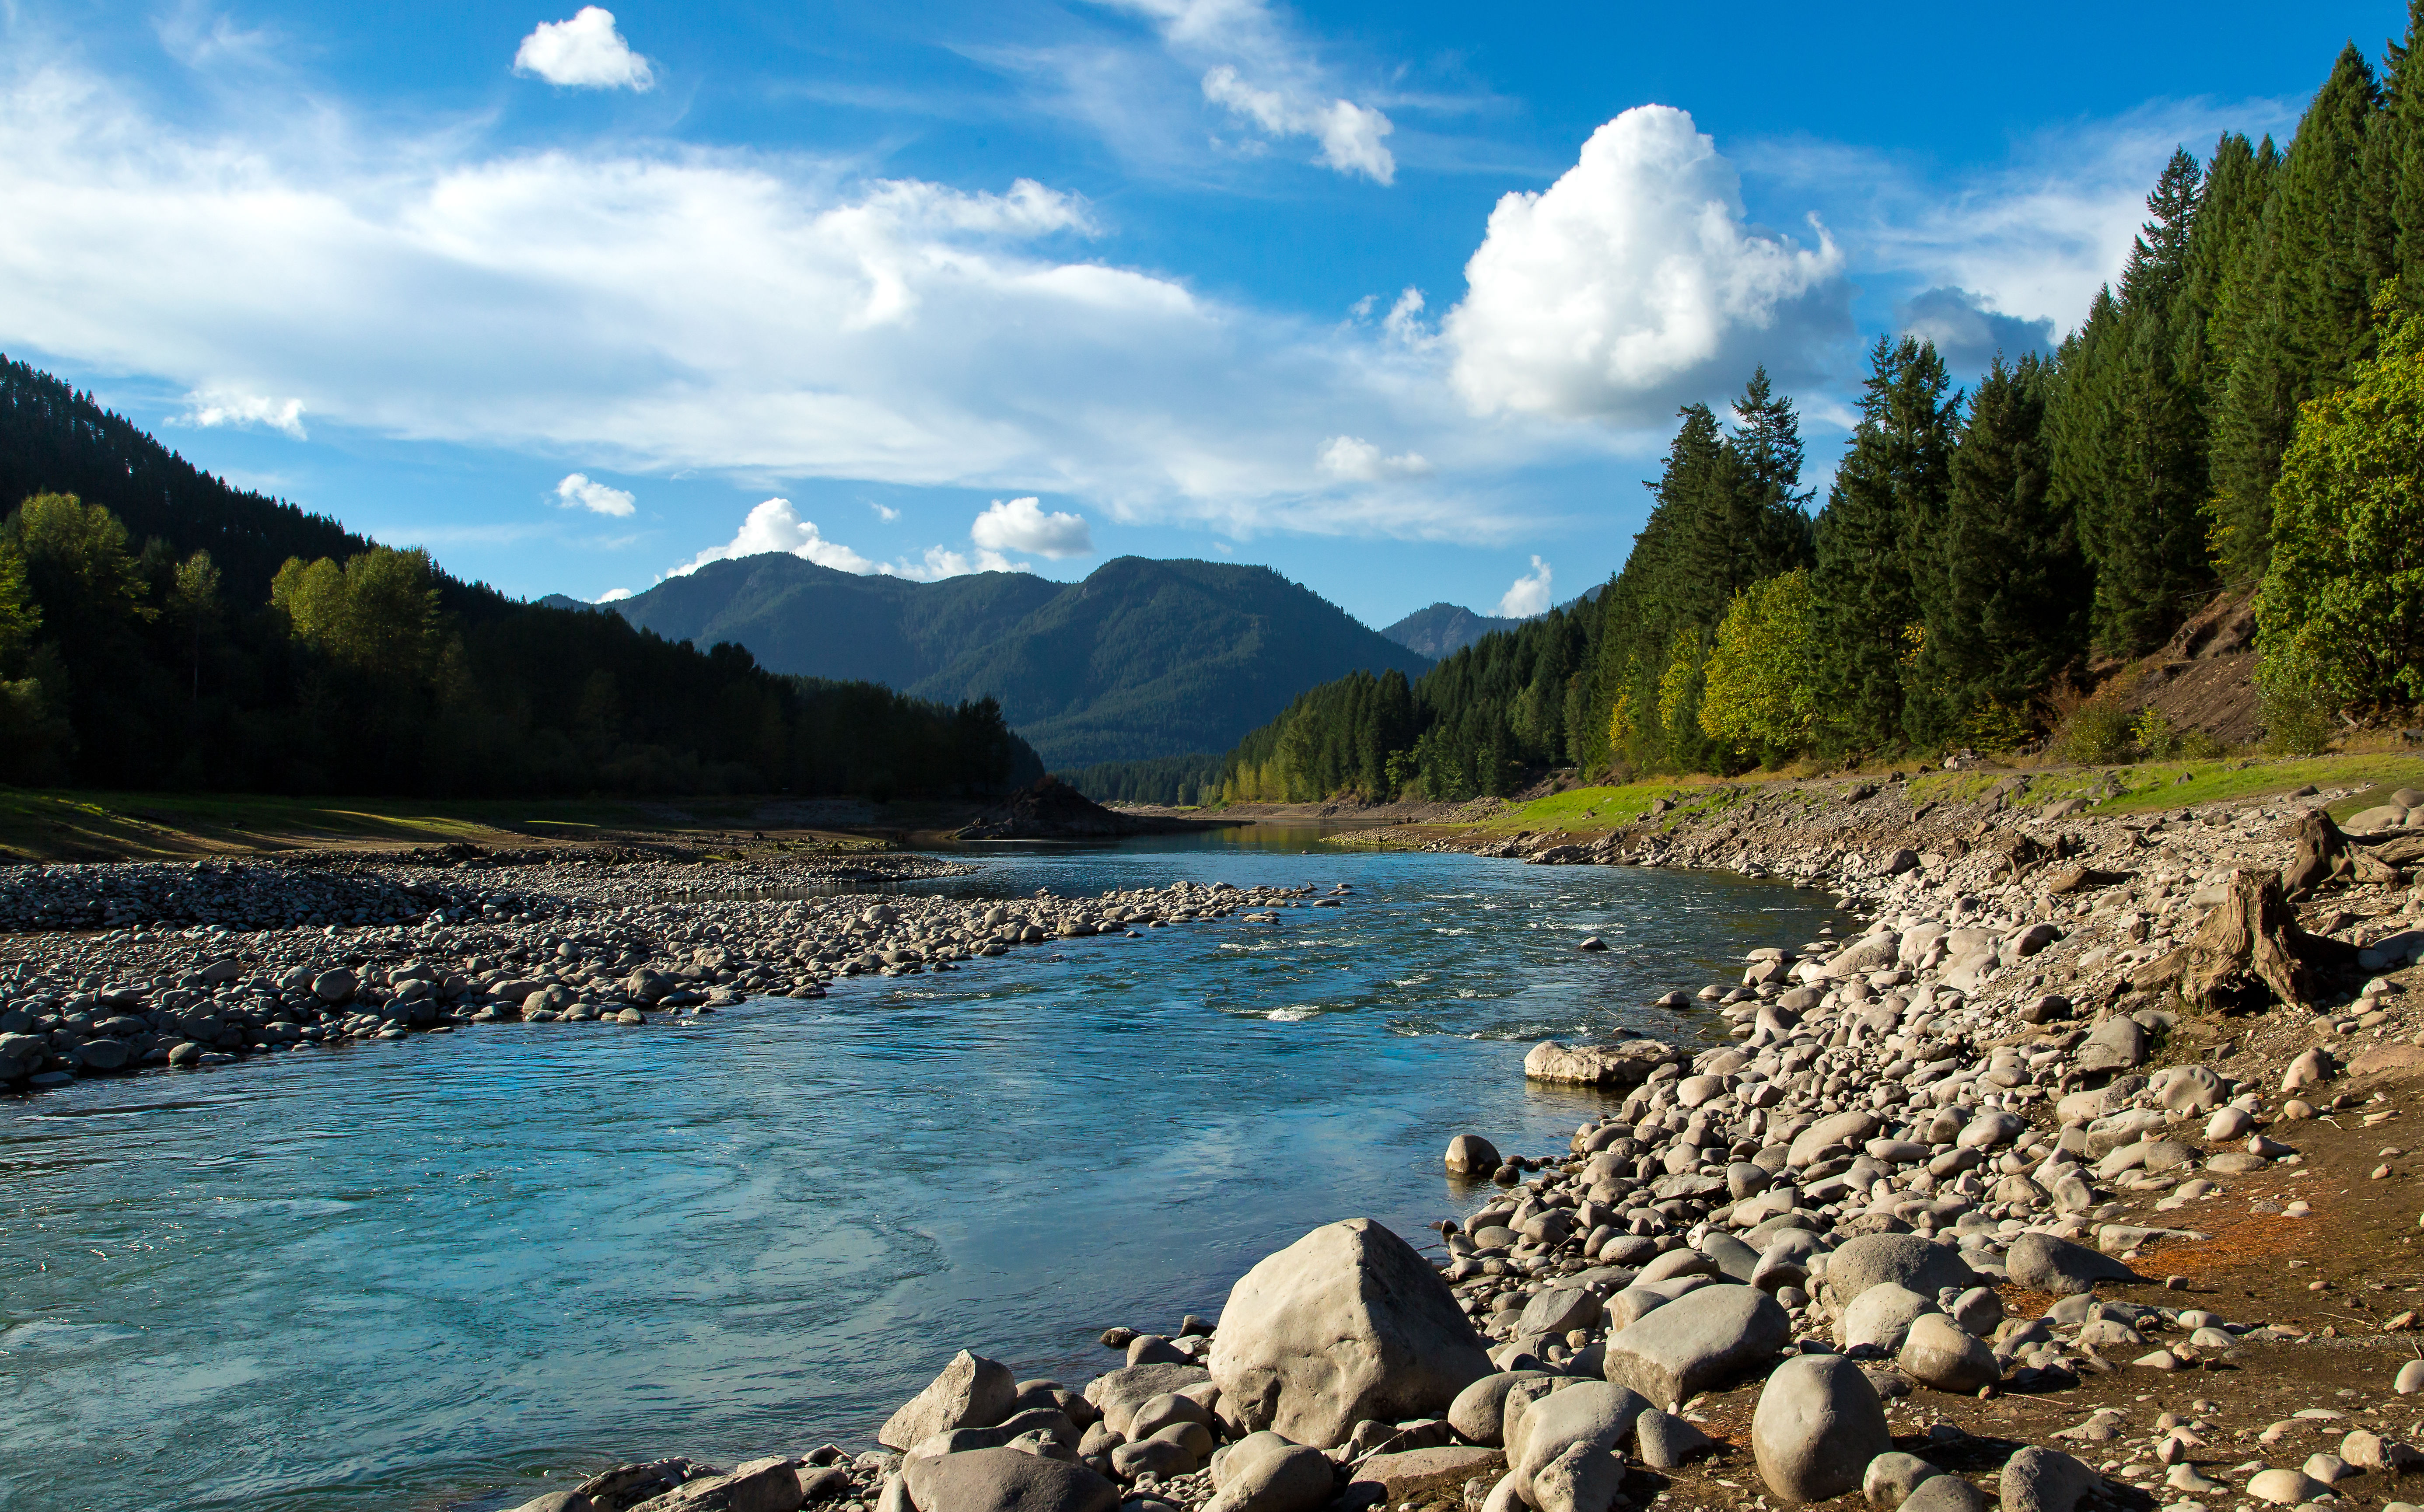
landscape, sea, water, nature, wilderness, walking, mountain, lake, river, valley, mountain range, vacation, scenery, blue, reservoir, national park, body of water, rocks, clouds, cool image, mountains, i, loch, oregon, landform, santiamriver, mountainous landforms